Royal Navy Surface Fleet

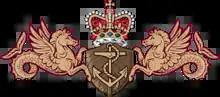

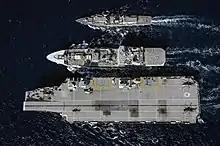
HMS "Northumberland", RFA "Tideforce" and HMS "Queen Elizabeth" in 2019

During much of the medieval period, fleets or "king's ships" were often established or gathered for specific campaigns or actions, and these would disperse afterwards. These were generally merchant ships enlisted into service. Unlike some European states, England did not maintain a small permanent core of warships in peacetime. England's naval organisation was haphazard and the mobilization of fleets when war broke out was slow. In the 11th century, Aethelred II had an especially large fleet built by a national levy. During the period of Danish rule in the 11th century, the authorities maintained a standing fleet by taxation, and this continued for a time under Edward the Confessor, who frequently commanded fleets in person.